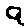
Label: 9